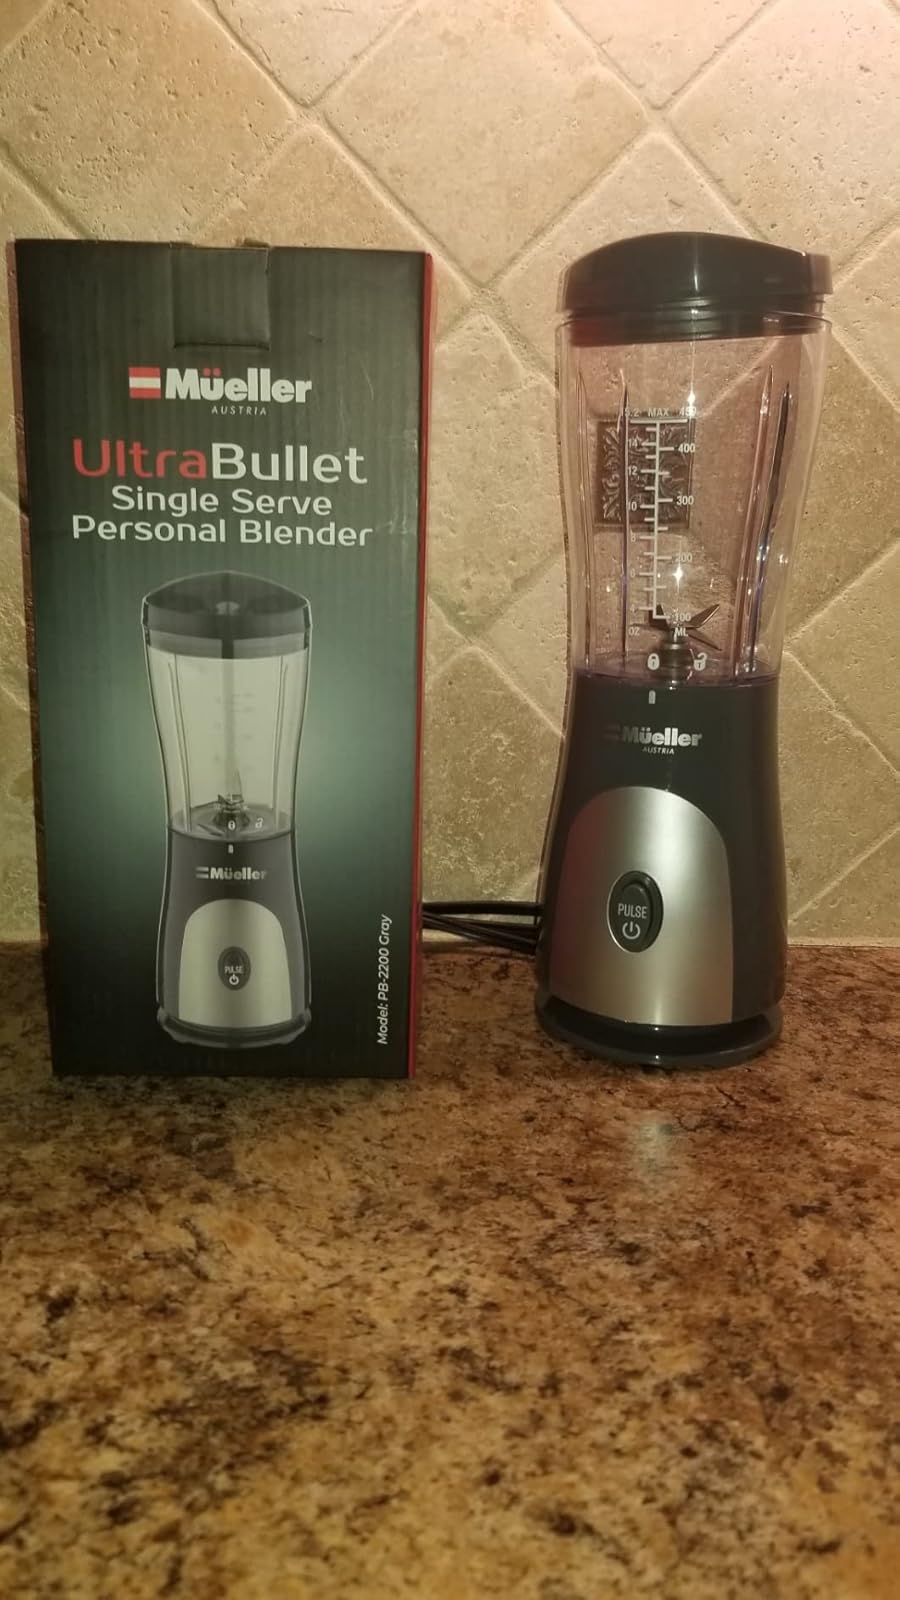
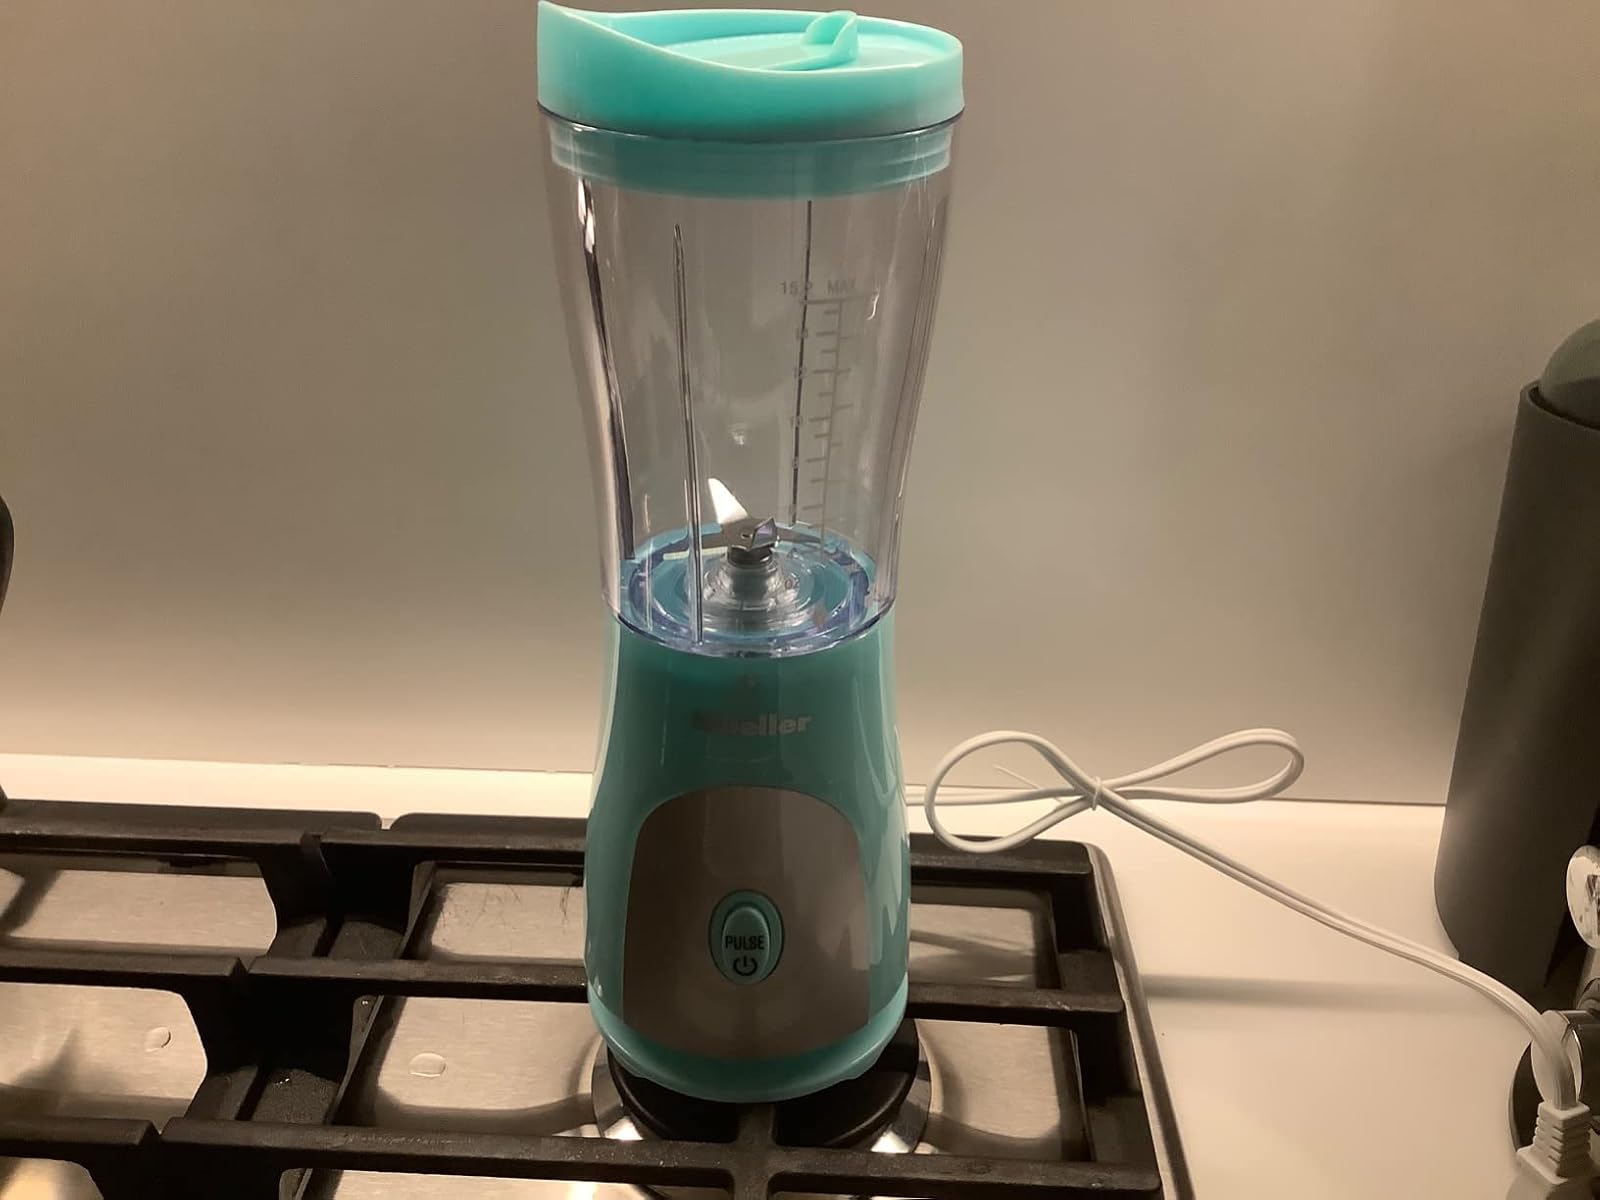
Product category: items_blender
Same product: no